Asimov's Guide to Shakespeare

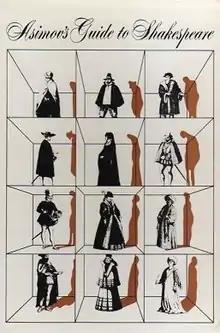
Cover of the first edition

Asimov's Guide to Shakespeare (1970) by Isaac Asimov is a two-volume guide to the works of the celebrated English writer William Shakespeare. The numerous maps were drafted by the artist Rafael Palacios.